History of Patna

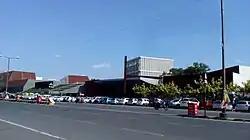
Bihar Museum established during 6th Chief Ministry of Nitish Kumar.

After the Battle of Buxar, 1764, the Mughals as well as the Nawabs of Bengal lost effective control over the territories then constituting the province of Bengal, which currently comprises the Indian states of West Bengal, Bihar, Jharkhand, Odisha, as also some parts of Bangladesh. The East India Company was accorded the "diwani rights" (right to collect revenue), that is, the right to administer the collection and management of revenues of the province of Bengal, and parts of Oudh, currently comprising a large part of Uttar Pradesh. The diwani rights were legally granted by Shah Alam, who was then ruling sovereign Mughal emperor of Undivided India.